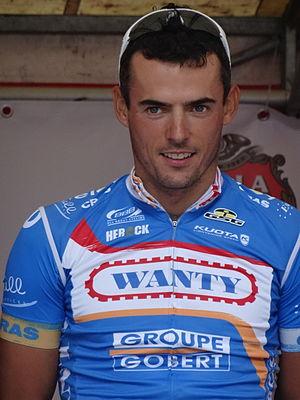
Reportage photographique réalisé le dimanche 14 septembre à l'occasion du départ et de l'arrivée du Grand Prix Jef Scherens 2014 à Louvain, Belgique.
Björn Leukemans, né le 1ᵉʳ juillet 1977 à Deurne, est coureur cycliste belge. Il a commencé sa carrière professionnelle en 2000 au sein de l'équipe Vlaanderen 2002.
La saison 2014 de l'équipe cycliste Wanty-Groupe Gobert est la septième de l'équipe.